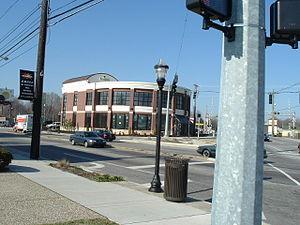
La ville de Saint Matthews est située dans le comté de Jefferson, dans le Commonwealth du Kentucky, aux États-Unis. Sa population, qui s’élevait à 17 472 habitants lors du recensement de 2010, est estimée à 18 105 habitants en 2019.